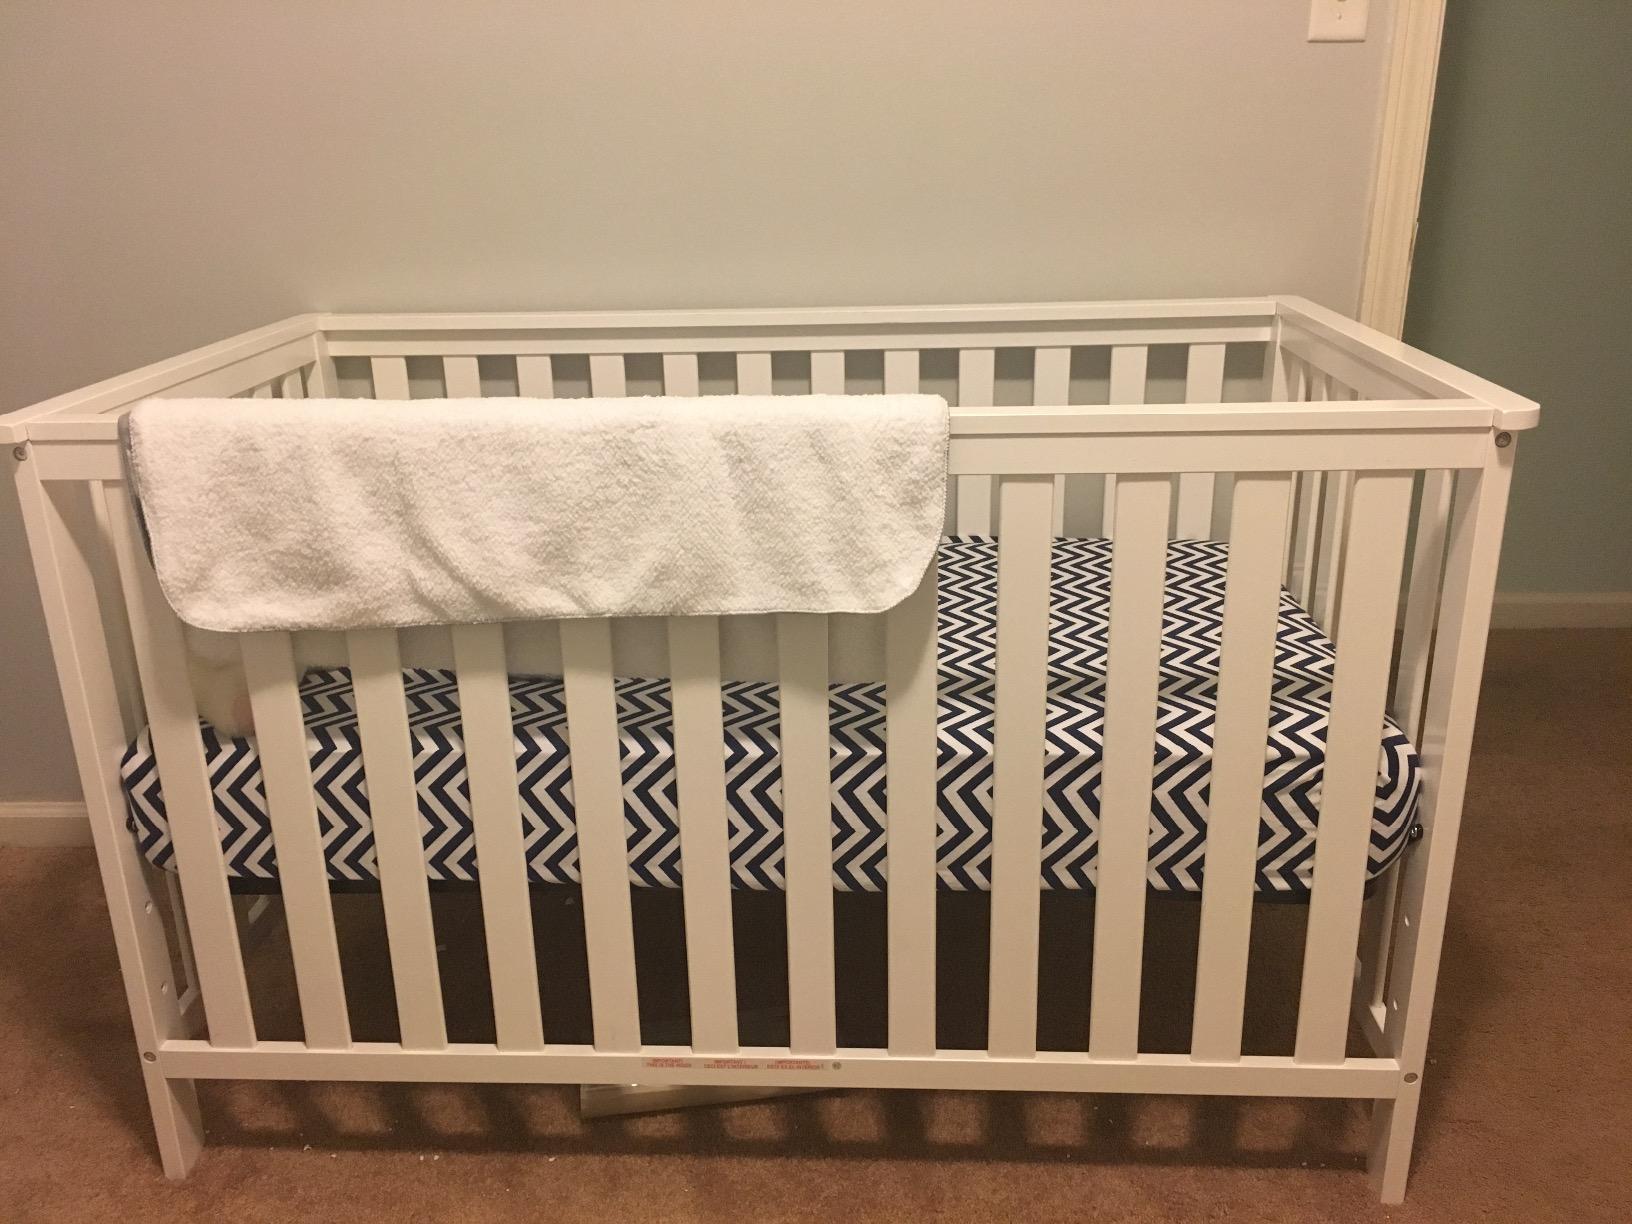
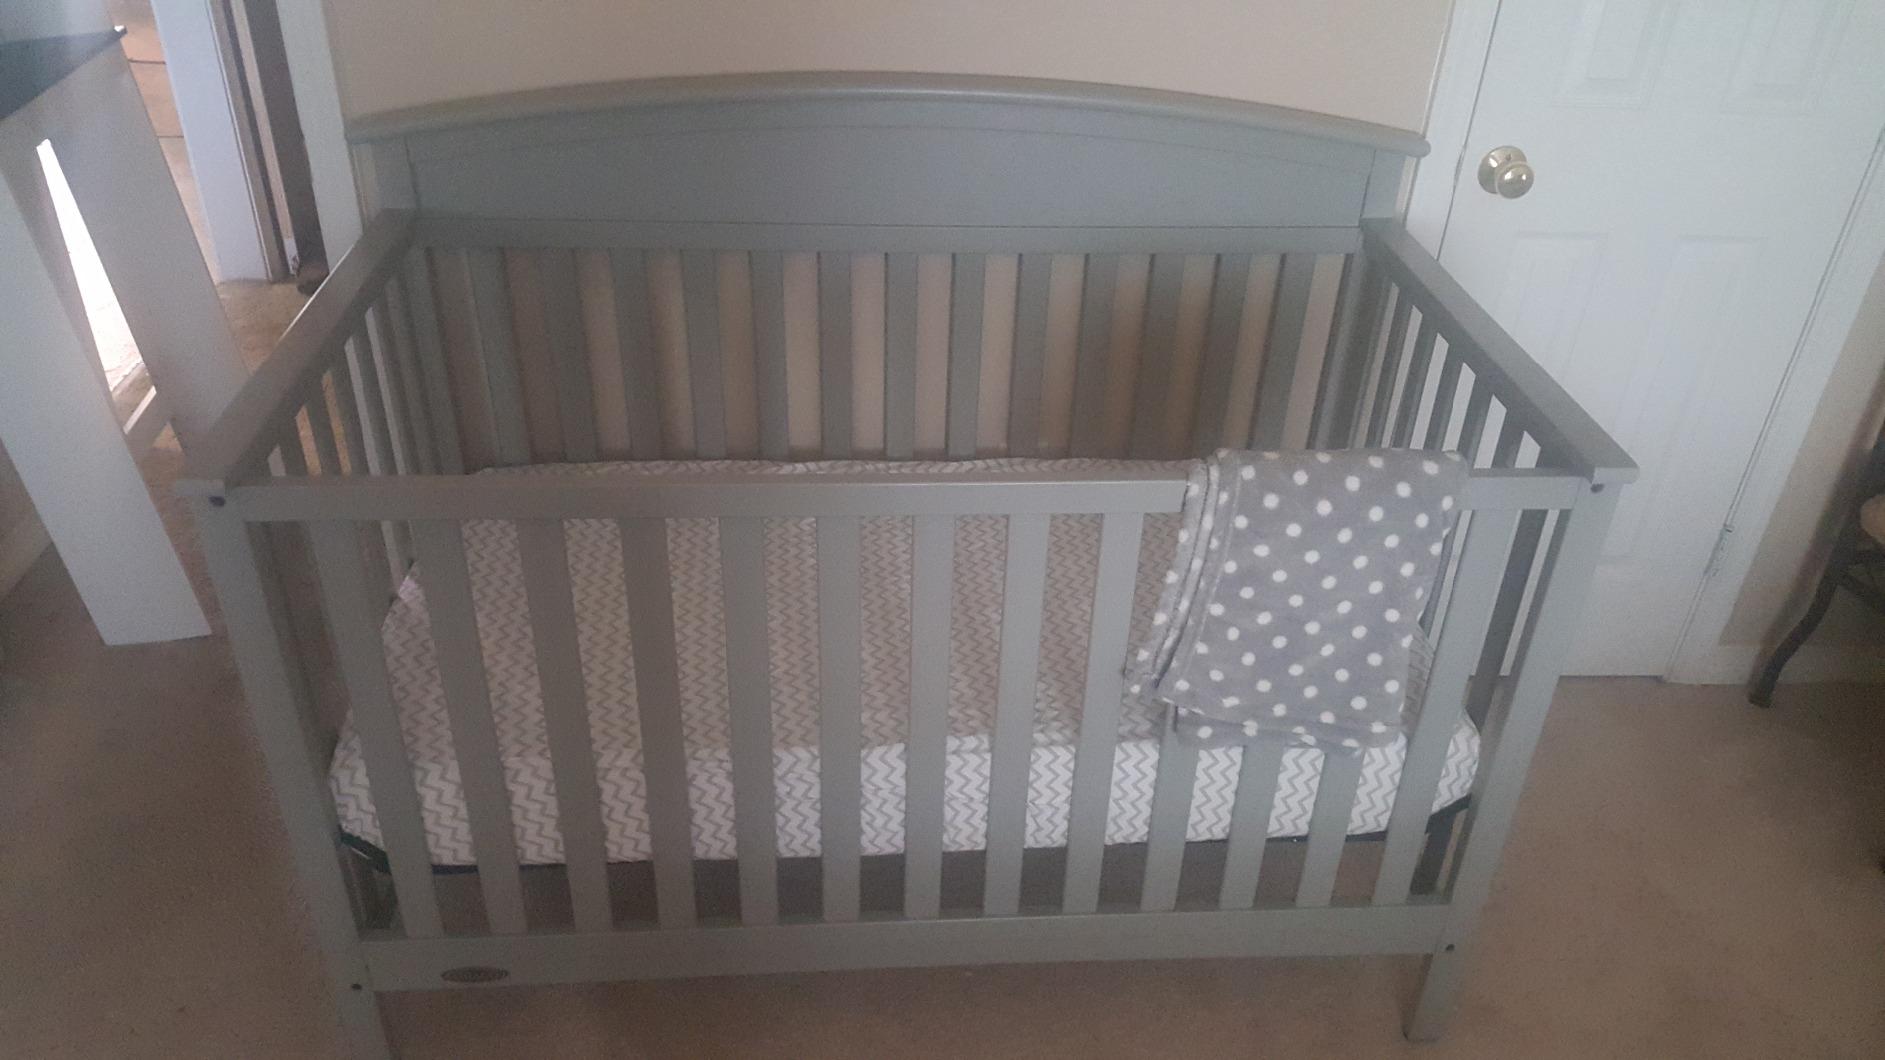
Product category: products_crib
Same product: no